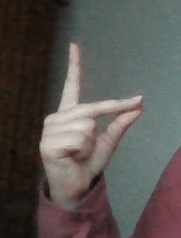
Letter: ta